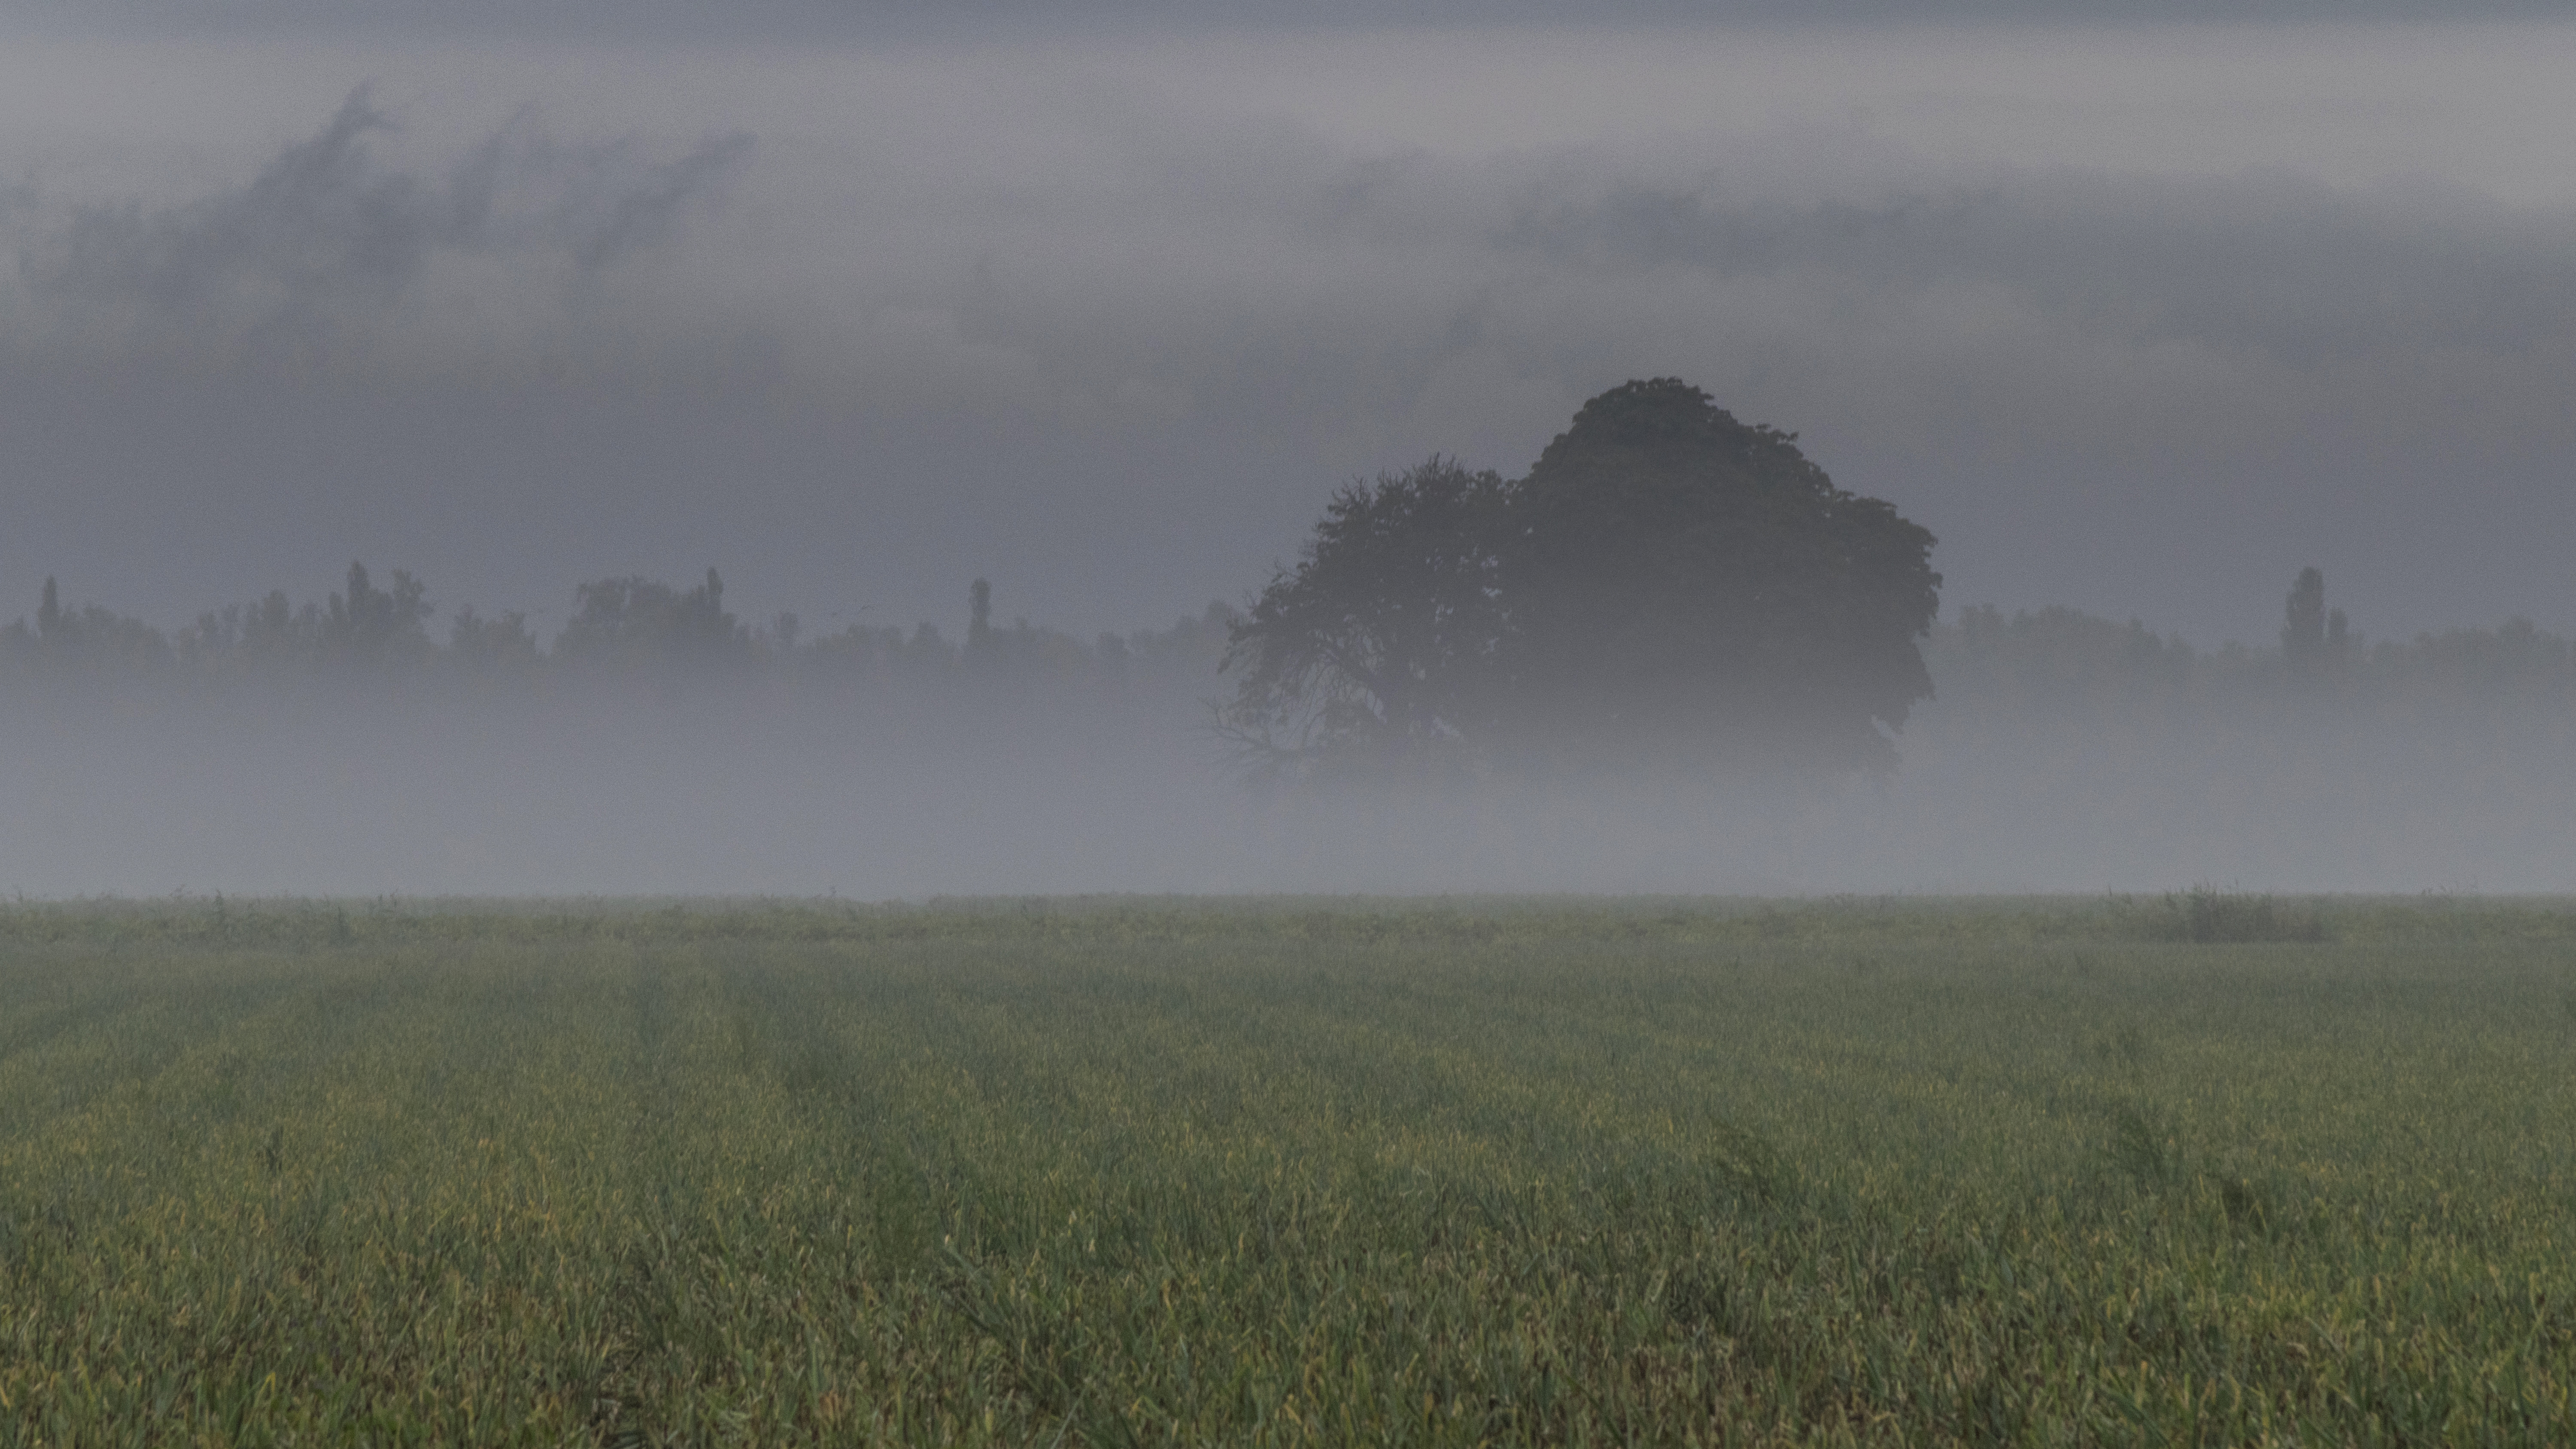
landscape, tree, nature, forest, grass, outdoor, horizon, marsh, wilderness, mountain, dew, cloud, fog, sunrise, mist, meadow, prairie, sunlight, morning, hill, wind, dawn, autumn, weather, haze, nikon, plain, nederland, netherlands, grassland, outdoorphotography, wetland, plateau, habitat, tundra, paulvandevelde, pdvandevelde, padagudaloma, natuurfotografie, naturephotographer, nederlandinfotos, dauw, boom, steppe, rural area, nevel, natural environment, atmospheric phenomenon